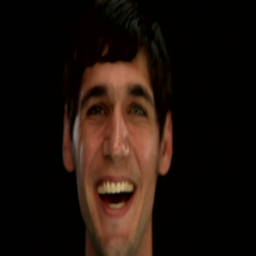
a young man smiles and laughs on a black background